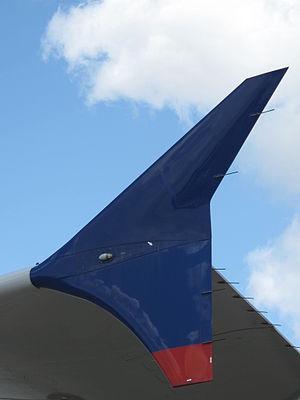
Aileron de bout d'aile d'un Airbus A380 au salon du Bourget 2009